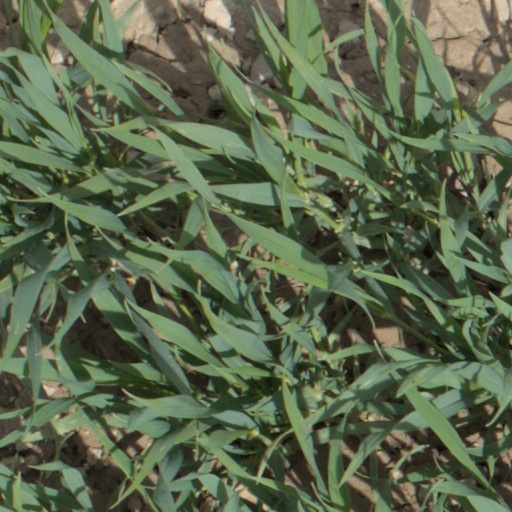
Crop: wheat